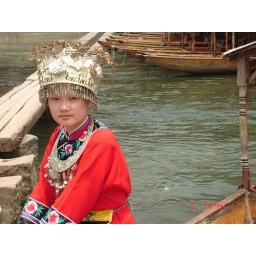
The girl in minor clothes